Ludwig Renn

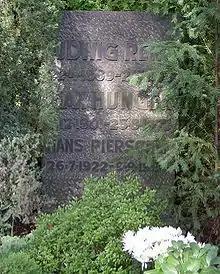
Ludwig Renn's grave in Berlin

On his release in August 1935, he travelled to Spain where in July 1936 he joined the International Brigades in support of the Spanish Republican cause, becoming Chief of Staff for Lieutenant Colonel Hans Kahle in the XI International Brigade and the 35th Division. He was in Madrid in November 1936 writing training booklets for the military command as the city became increasingly under threat. He was driven out of the city to Cuenca by Claud Cockburn, a British communist journalist, under orders from the government and their Russian advisors. In November 1936 he became leader of the Thälmann Battalion of the XII International Brigade, fighting in the Battle of Guadalajara in March 1937 and then in the Battle of Brunete. In July 1937 he attended the Second International Writers' Congress, the purpose of which was to discuss the attitude of intellectuals to the war, held in Valencia, Barcelona and Madrid and attended by many writers including André Malraux, Ernest Hemingway, Stephen Spender and Pablo Neruda. In August 1937 he was sent on a pro-Republican propaganda tour to the United States. During his service in Spain he spent time with Ernest Hemingway. He wrote an account of his time in his work, "Der spanische Krieg" (1955), but was unable to name Hemingway, referring to him only as 'an American', because of the ideological condemnation of Hemingway's work in the GDR at the time.